Muang Xay

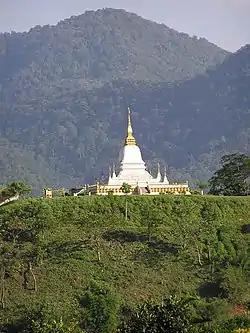
Stupa, Muang Xay, on Phou That mountain

For some years, efforts have been made to encourage tourism in Muang Xay in order to ameliorate the region's poverty. Since 1997 there has been a tourism office in Muang Xay, supported by the German Development Service (DED) since 2005. The support of DED aims to raise the incomes of the rural population and small-scale enterprises via tourism and thereby protect natural resources.